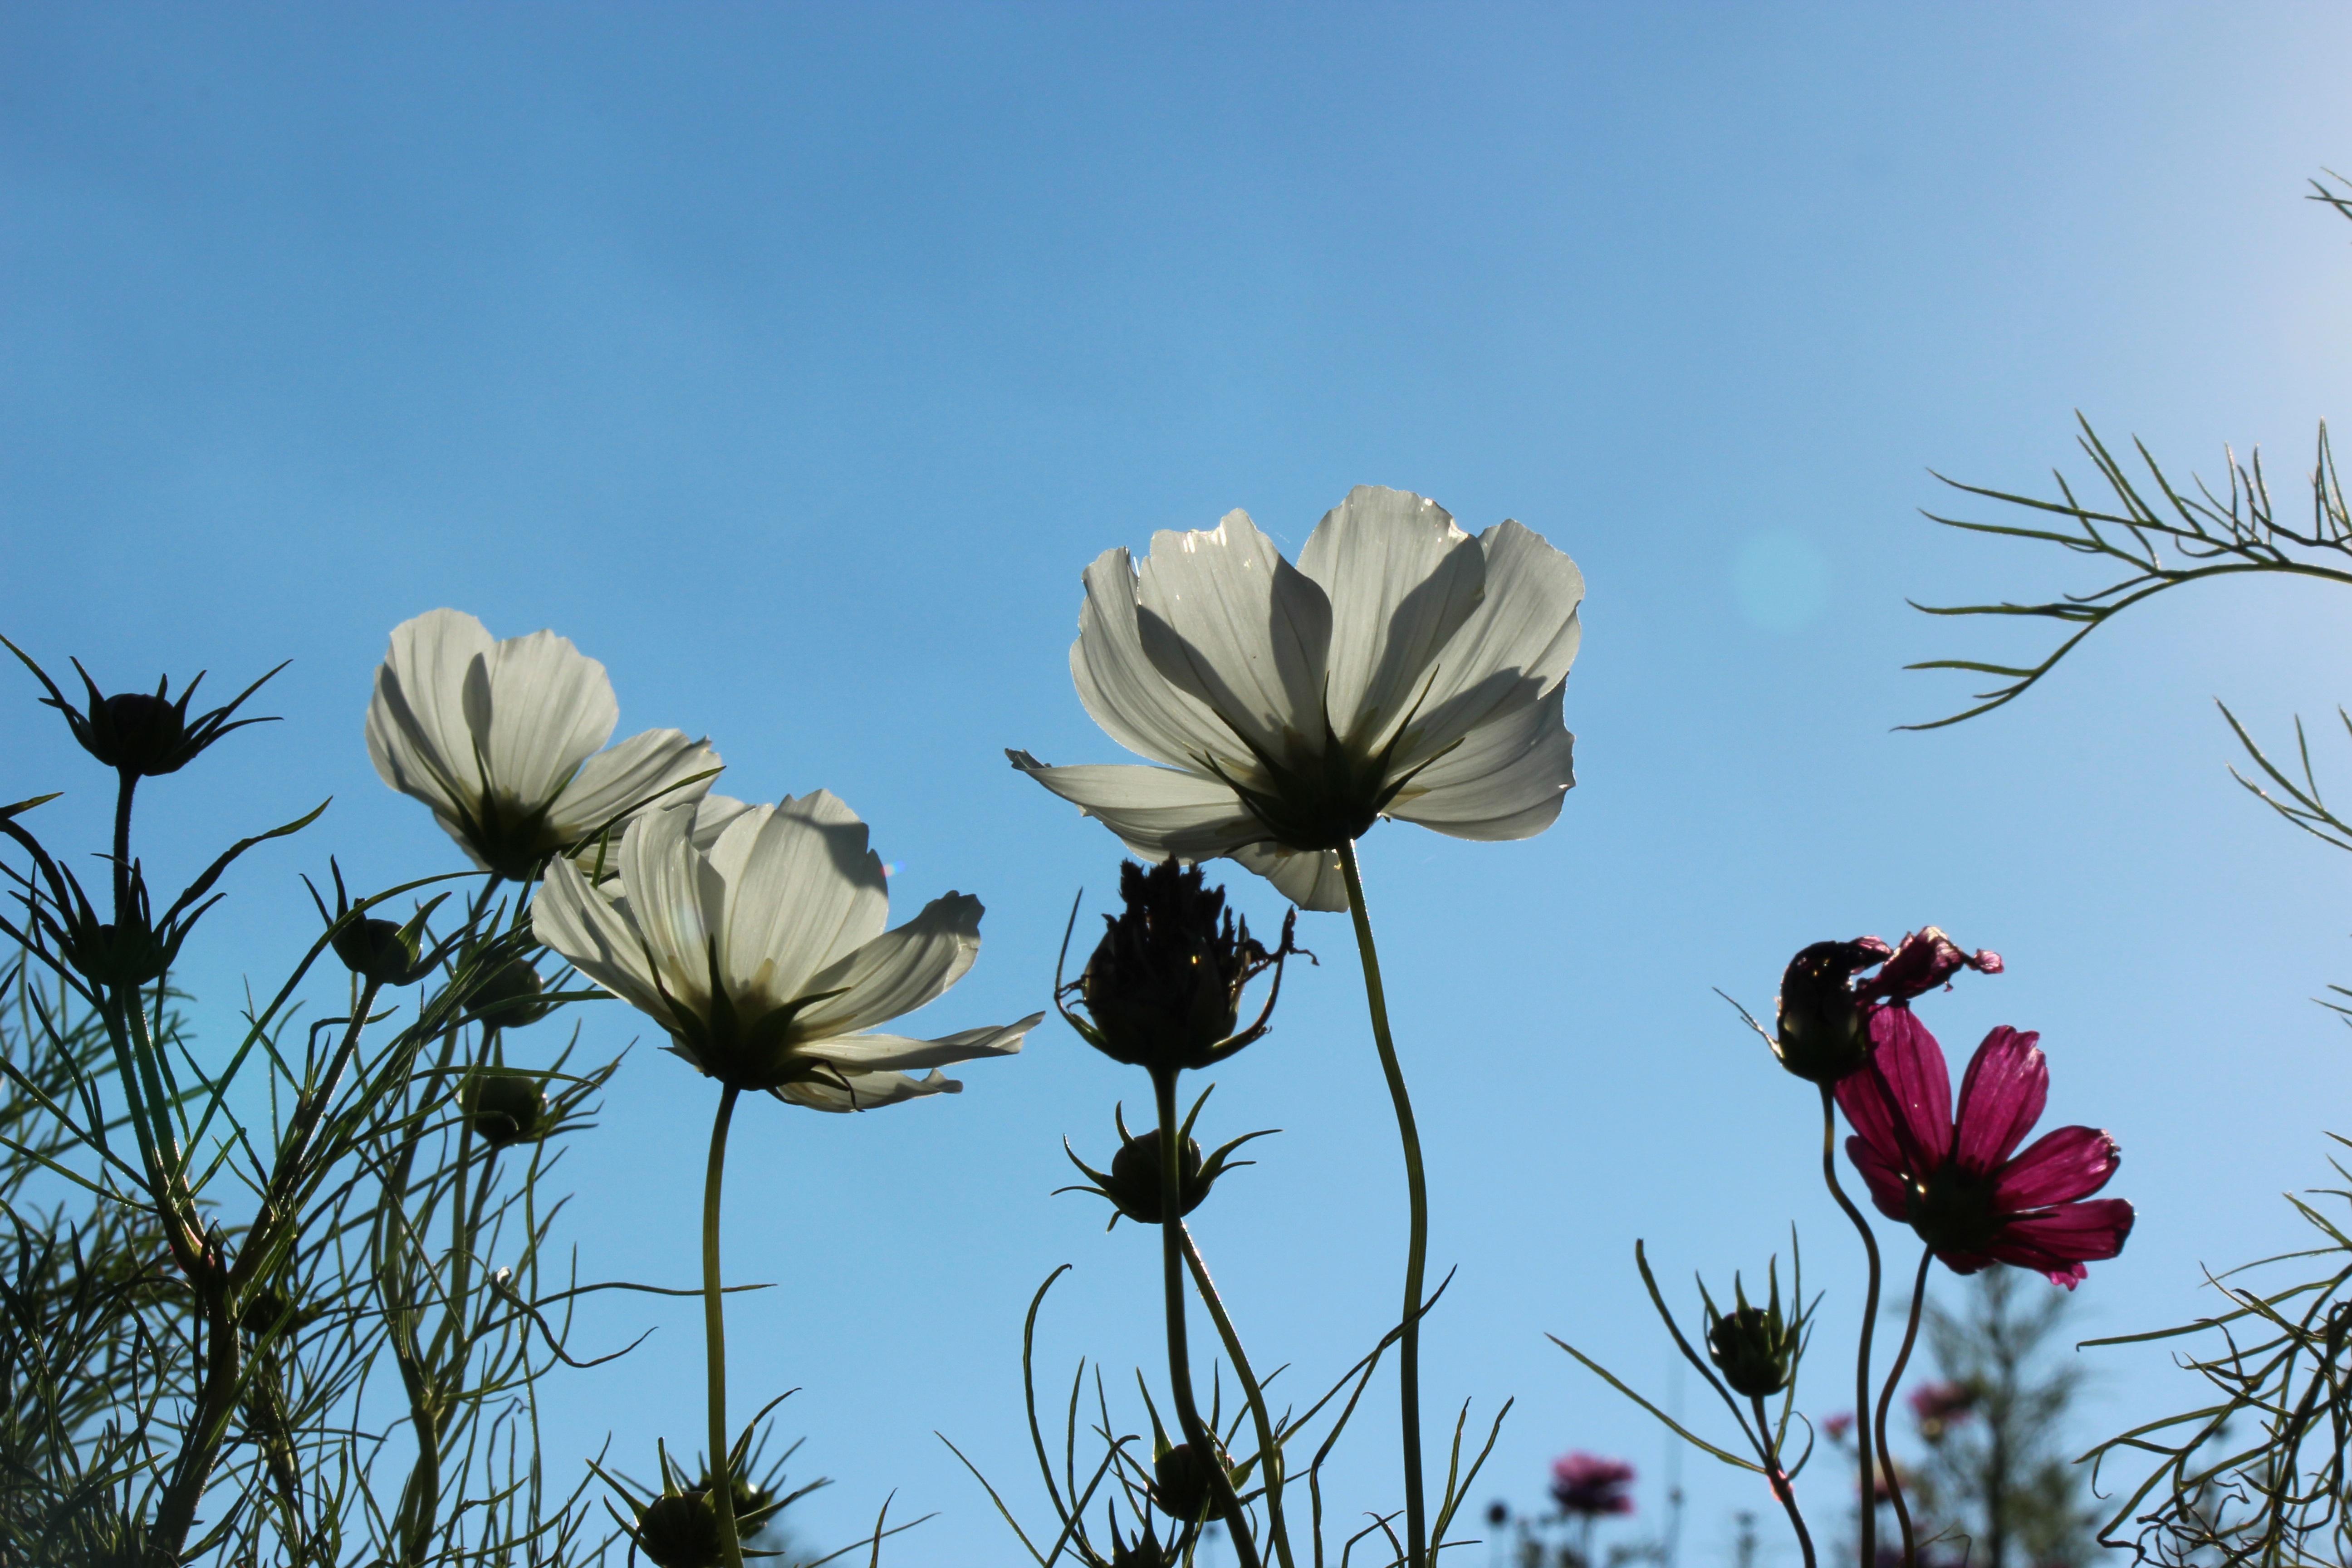
nature, blossom, plant, sky, meadow, flower, petal, botany, flora, blue sky, wildflower, flowers, flowering plant, daisy family, autumn cherry, land plant